Kalbajar

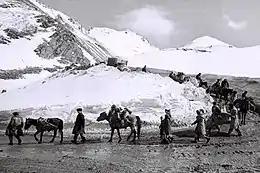
Displaced Azerbaijanis from Kalbajar

The city was seized by Armenian forces on 2 April 1993 during the Battle of Kalbajar, near the end of the First Nagorno-Karabakh War and all of its Azerbaijani inhabitants were forced out. Civilians reported being forced to flee through mountains still covered in snow, resulting in hundreds freezing to death.